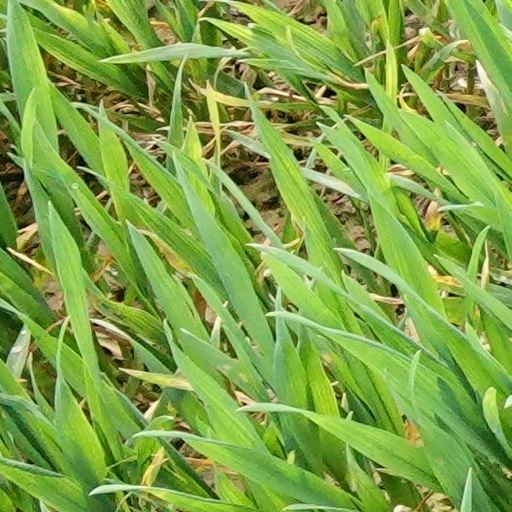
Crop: wheat